ATI Rage

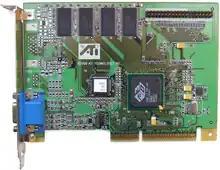
ATI Rage LT Pro AGP, 8 MB SDRAM

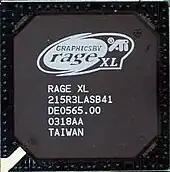

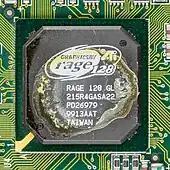
Rage 128 chip

ATI made a number of changes over the 3D RAGE II: a new triangle setup engine, perspective correction improvements, fog support and transparency implementations, specular lighting support, and enhanced video playback and DVD support. The 3D Rage Pro chip was designed for Intel's Accelerated Graphics Port (AGP), taking advantage of execute-mode texturing, command pipelining, sideband addressing, and full 2×-mode protocols. Initial versions relied on standard graphics memory configurations: up to 8 MiB of SGRAM or 16 MB of WRAM, depending on the model.